WrestleMania 29

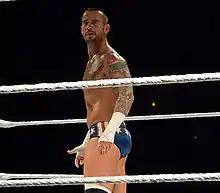
CM Punk faced The Undertaker in his last WrestleMania match until WrestleMania 41

On the March 4 episode of "Raw", which celebrated "Old School Raw", The Undertaker made his return (his first appearance since WWE Raw 1000) by opening up the show, signaling any challenger to face him and try to end his undefeated WrestleMania streak at the event. CM Punk, Randy Orton, Big Show, and Sheamus all declared they wanted to face The Undertaker, prompting "Raw"'s Managing Supervisor Vickie Guerrero to set a Fatal Four-Way match among the four later that night. CM Punk won the match by pinning Orton, earning him the match against The Undertaker. The following night, Undertaker and Kane's former manager Paul Bearer died of respiratory problems. The next week on "Raw", Punk interrupted Paul Bearer's tribute segment to boast that he would break Undertaker's streak, which prompted Kane to attack Punk, although Punk escaped. Later that night, Kane defeated Punk in a No Disqualification Match, before Undertaker came to the stage to perform his signature taunt with Kane to honor Bearer. Punk interrupted once again by hitting Kane with The Undertaker's urn, which prompted Undertaker to chase him away, and Punk escaped with the urn. On the March 18 episode of "Raw", The Undertaker came to the ring to tell Punk he had one chance to return Undertaker's property but was interrupted by Punk on the TitanTron, who further boasted about being the one to "snap the streak" while nonchalantly tossing the urn in the air. Disguised as a druid, Punk further assaulted Undertaker on "Raw" and constantly beat him with the urn while Punk's manager Paul Heyman looked on, dressed like Bearer. Punk then boldly opened the urn and emptied its ashes over a fallen Undertaker, thus igniting their feud.